Mining industry of Senegal

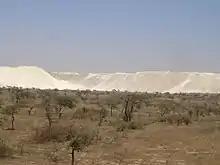
Phosphate field in Senegal

Additional mining sectors have included platinum, iron, uranium, and base metals. Gold mining involves many illegal immigrants and it has been assessed as a "risky business". The small, formal Sabodala mine is operated by Canadian firm Teranga Gold in the south east of the country.